Aaron Pike (athlete)

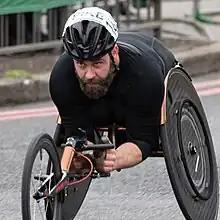
Pike competing in the 2023 London Marathon Wheelchair elite race

Aaron Pike (born May 4, 1986) is an American athlete who competes in wheelchair racing, biathlon, and cross-country skiing. He has competed at the 2012, 2016 and 2020 Summer Paralympics, as well as the 2014, 2018 and 2022 Winter Paralympics. Pike finished second at the 2022 Boston Marathon, third at the 2021 and 2022 Chicago Marathons, and fourth at the 2018 and 2019 New York City Marathons as well as the 2021 Boston Marathon. He won multiple medals at the 2023 World Para Nordic Skiing Championships, including winning the 12.5 km seated event.